Rijk van Nijmegen

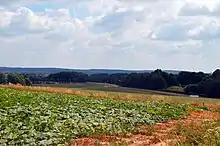
Rijk van Nijmegen

The Rijk van Nijmegen is a region in the southeast of Gelderland. The region is located around the city of Nijmegen, south of the Waal and east of the Land van Maas en Waal.